Stubičke Toplice

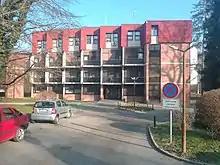
Special hospital for medical rehabilitation Stubičke Toplice (object "Toplice")

Stubičke Toplice, one of the smallest municipalities in the county, occupies 25 square kilometers (10.4 square miles), and is 162 meters (531 feet) above sea level. It is situated in the southern part of Krapina-Zagorje County, lying underneath the northern slopes of Medvednica mountain, approximately 40 kilometers (25 miles) north of the capital city Zagreb (which is situated beneath the opposite, south side of the mountain).